Cho Chabudai Gaeshi

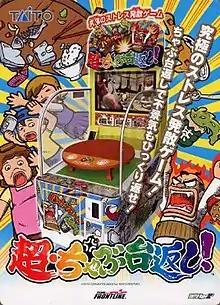

Cho Chabudai Gaeshi (roughly translates to Super Dinner Table Flipping) is an arcade game developed and published by Taito. In the game, the player must pound their hands and flip the game's plastic table peripheral in one of four scenarios to score points.